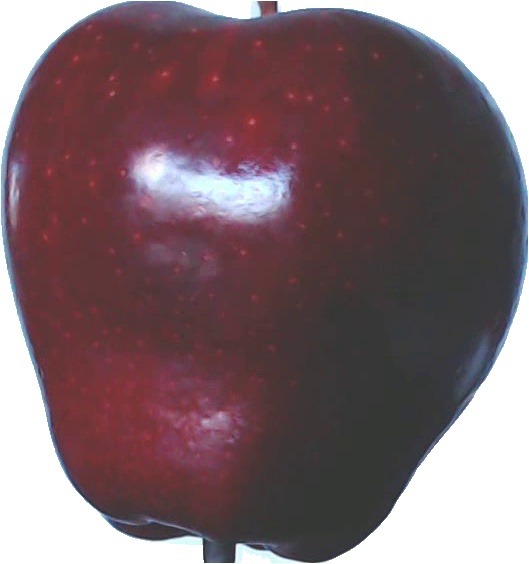
Label: apple_red_delicios_1